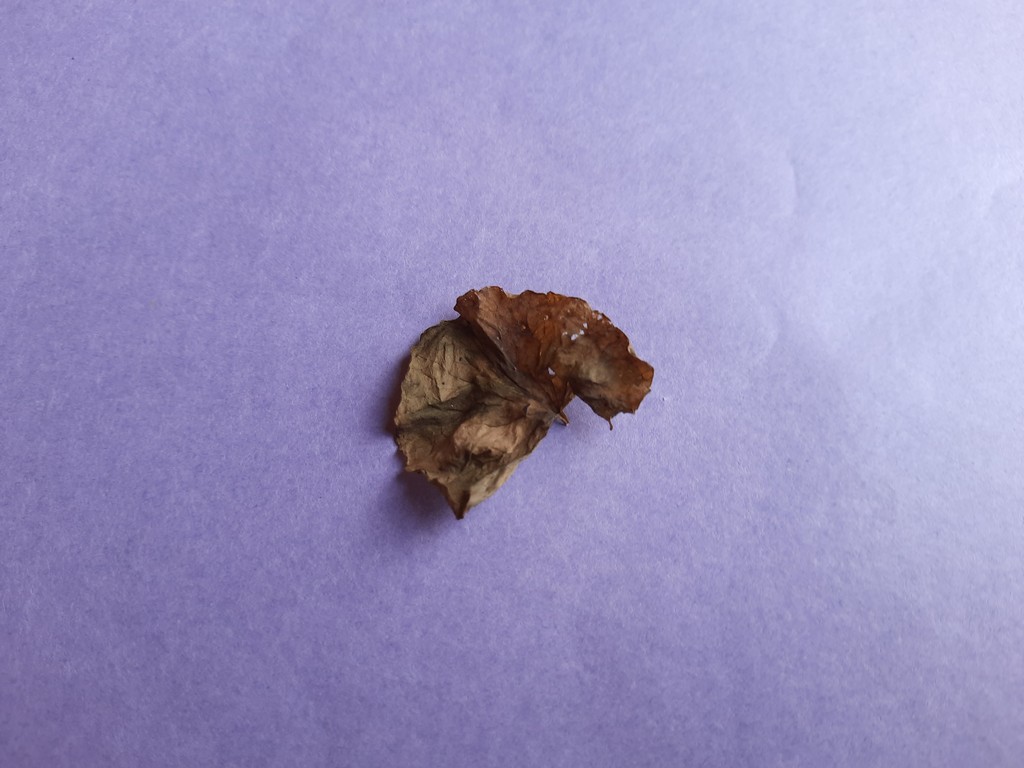
Label: Dried